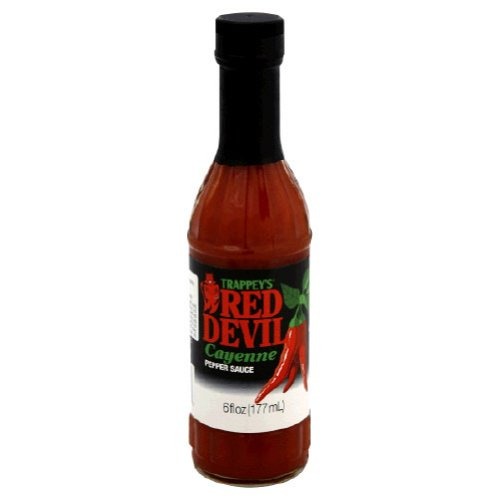
Item Name: Trappeys, Sauce Hot Red Devil, 6 OZ (Pack of 6)
Value: 36.0
Unit: Fl Oz

Price: 9.5